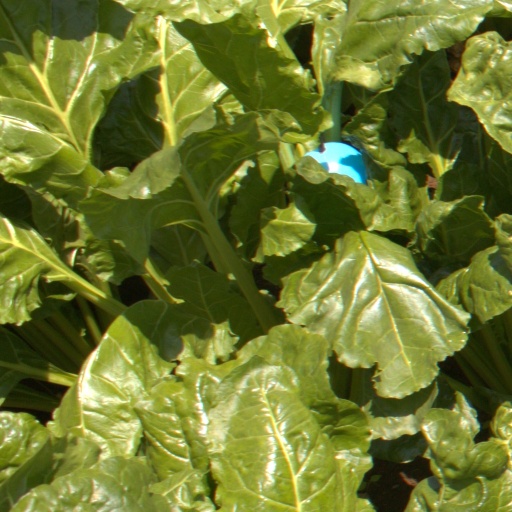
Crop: sugar beet